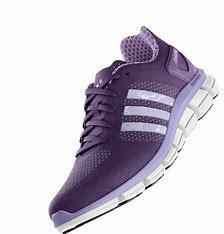
Brand: adidas
Model: Climacool